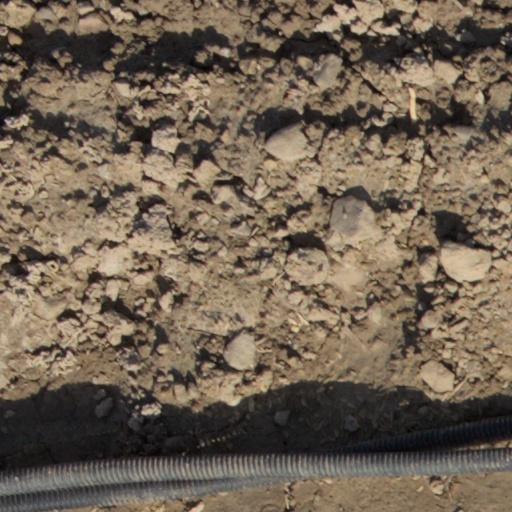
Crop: wheat